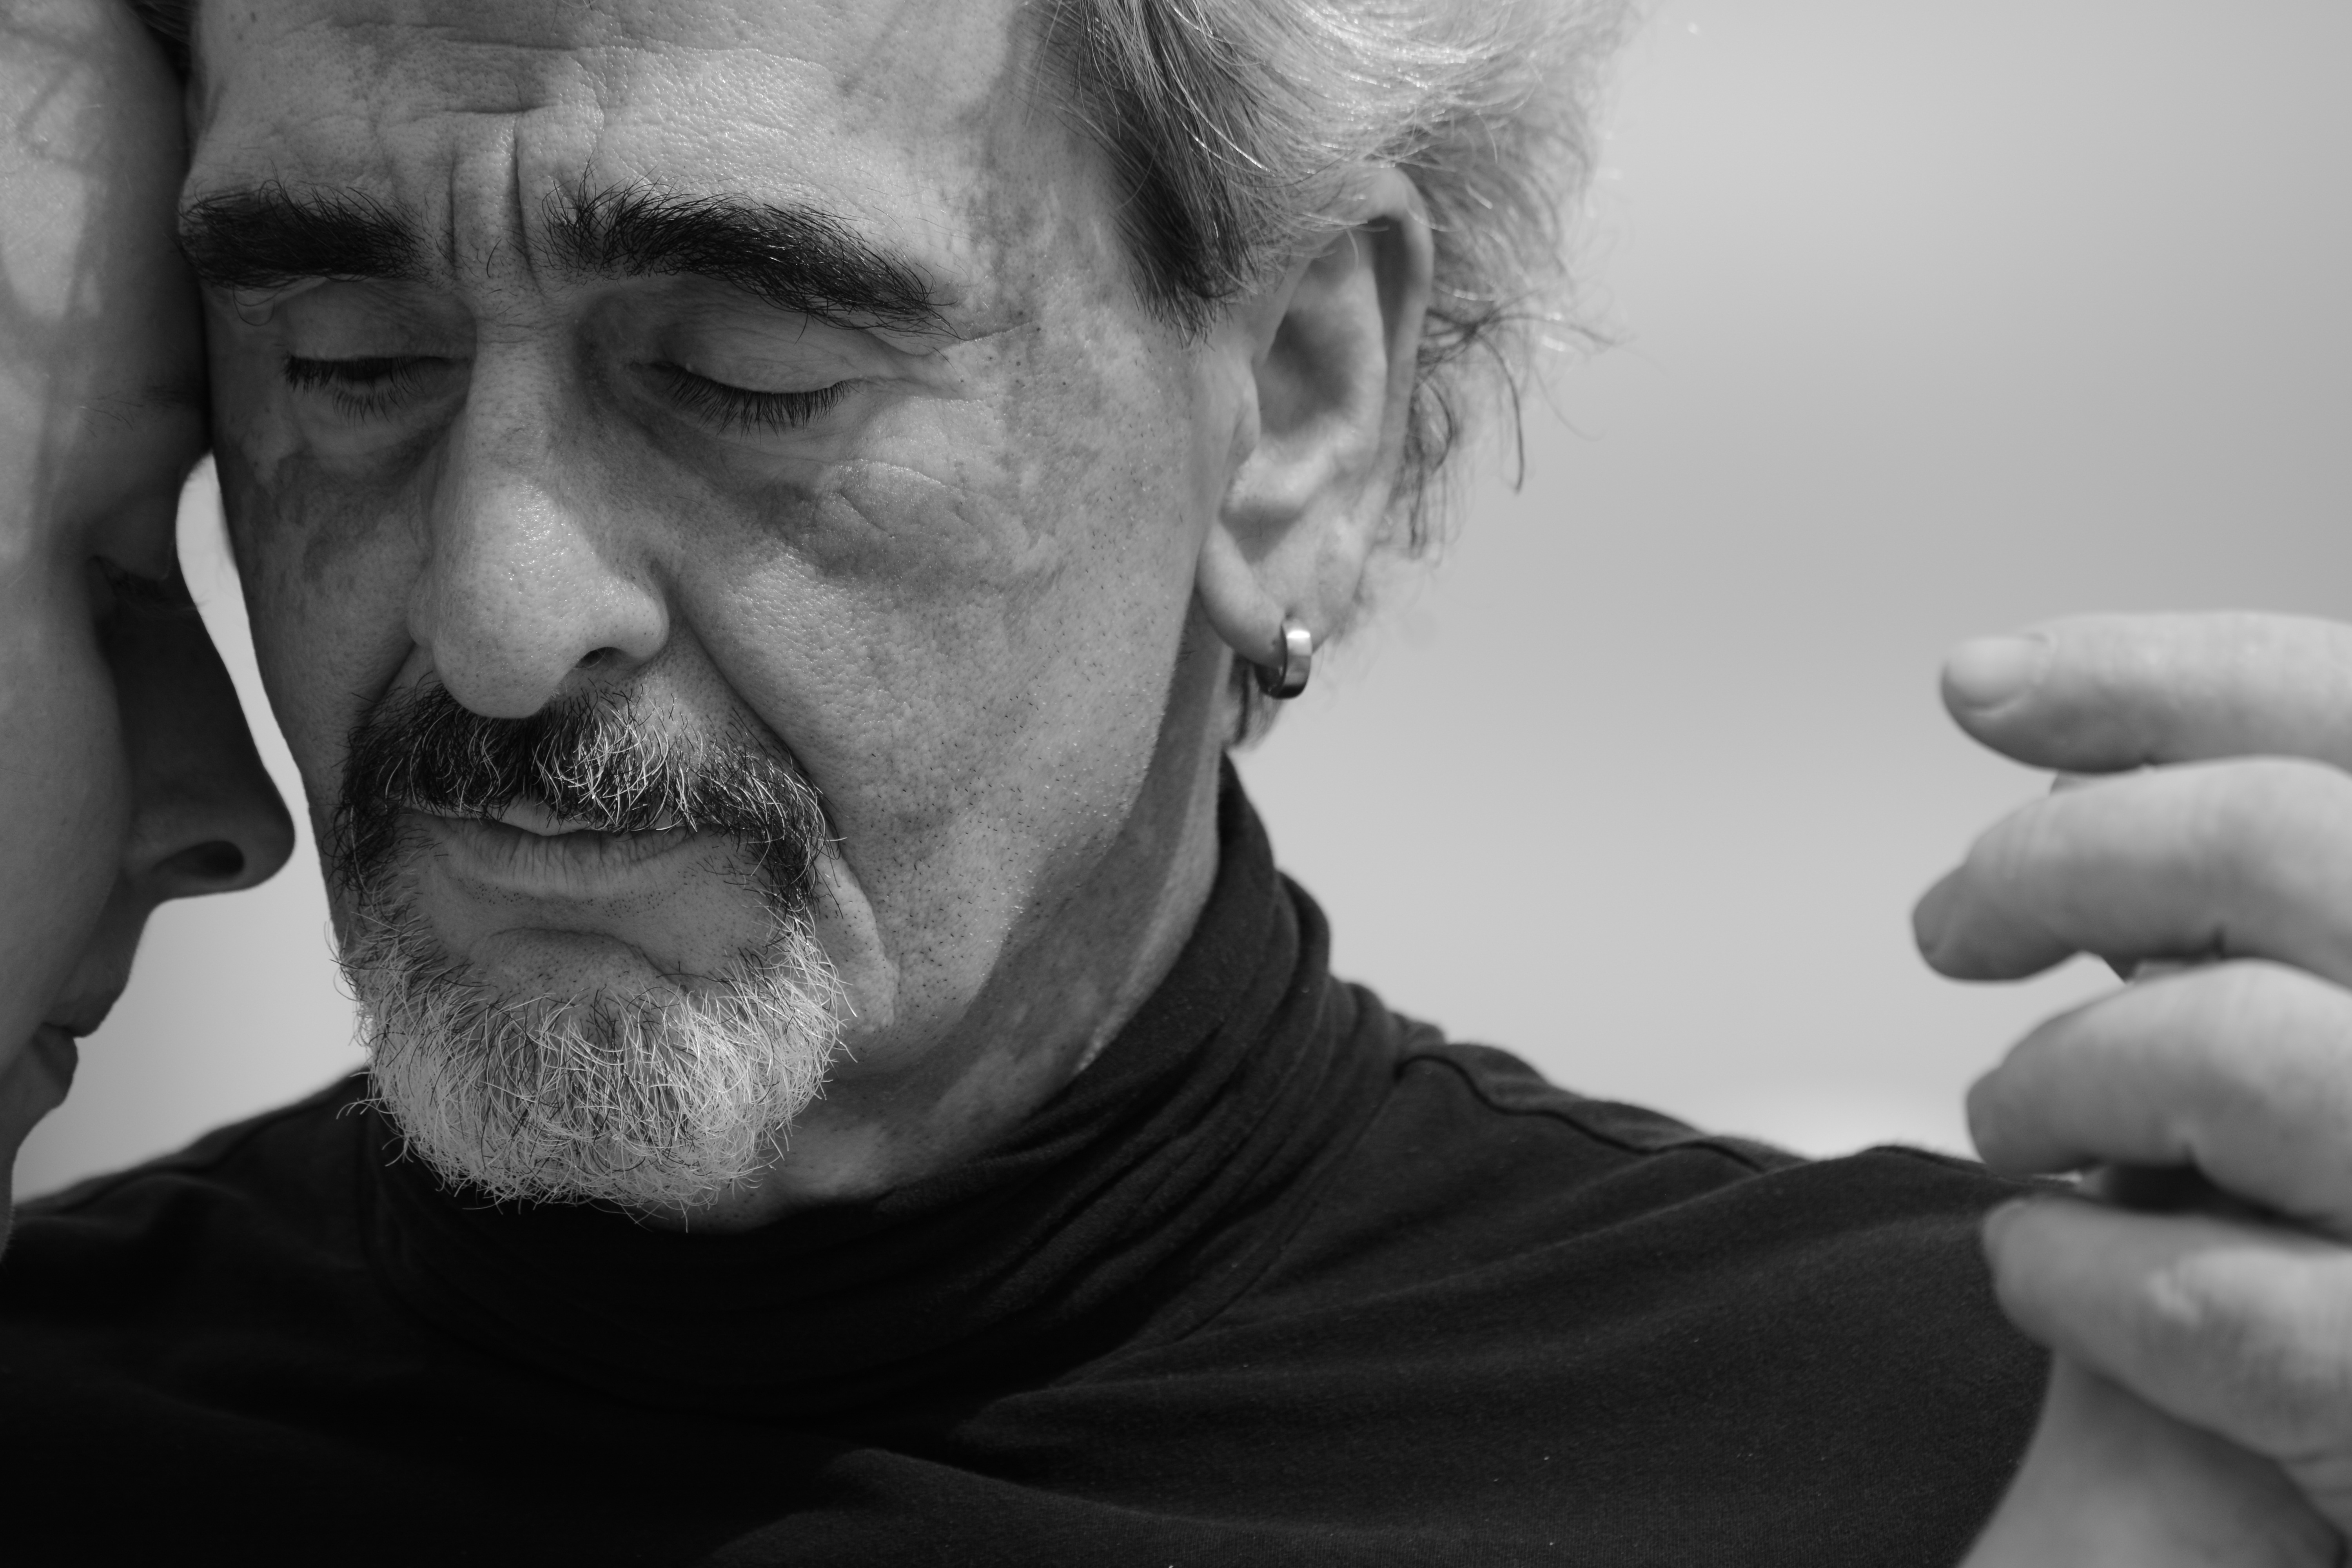
hand, man, person, black and white, white, photography, male, dance, portrait, black, monochrome, facial expression, smile, beard, close up, face, festival, glasses, head, out, emotion, hamburg, natural light, tango argentino, couple dance, monochrome photography, portrait photography, facial hair